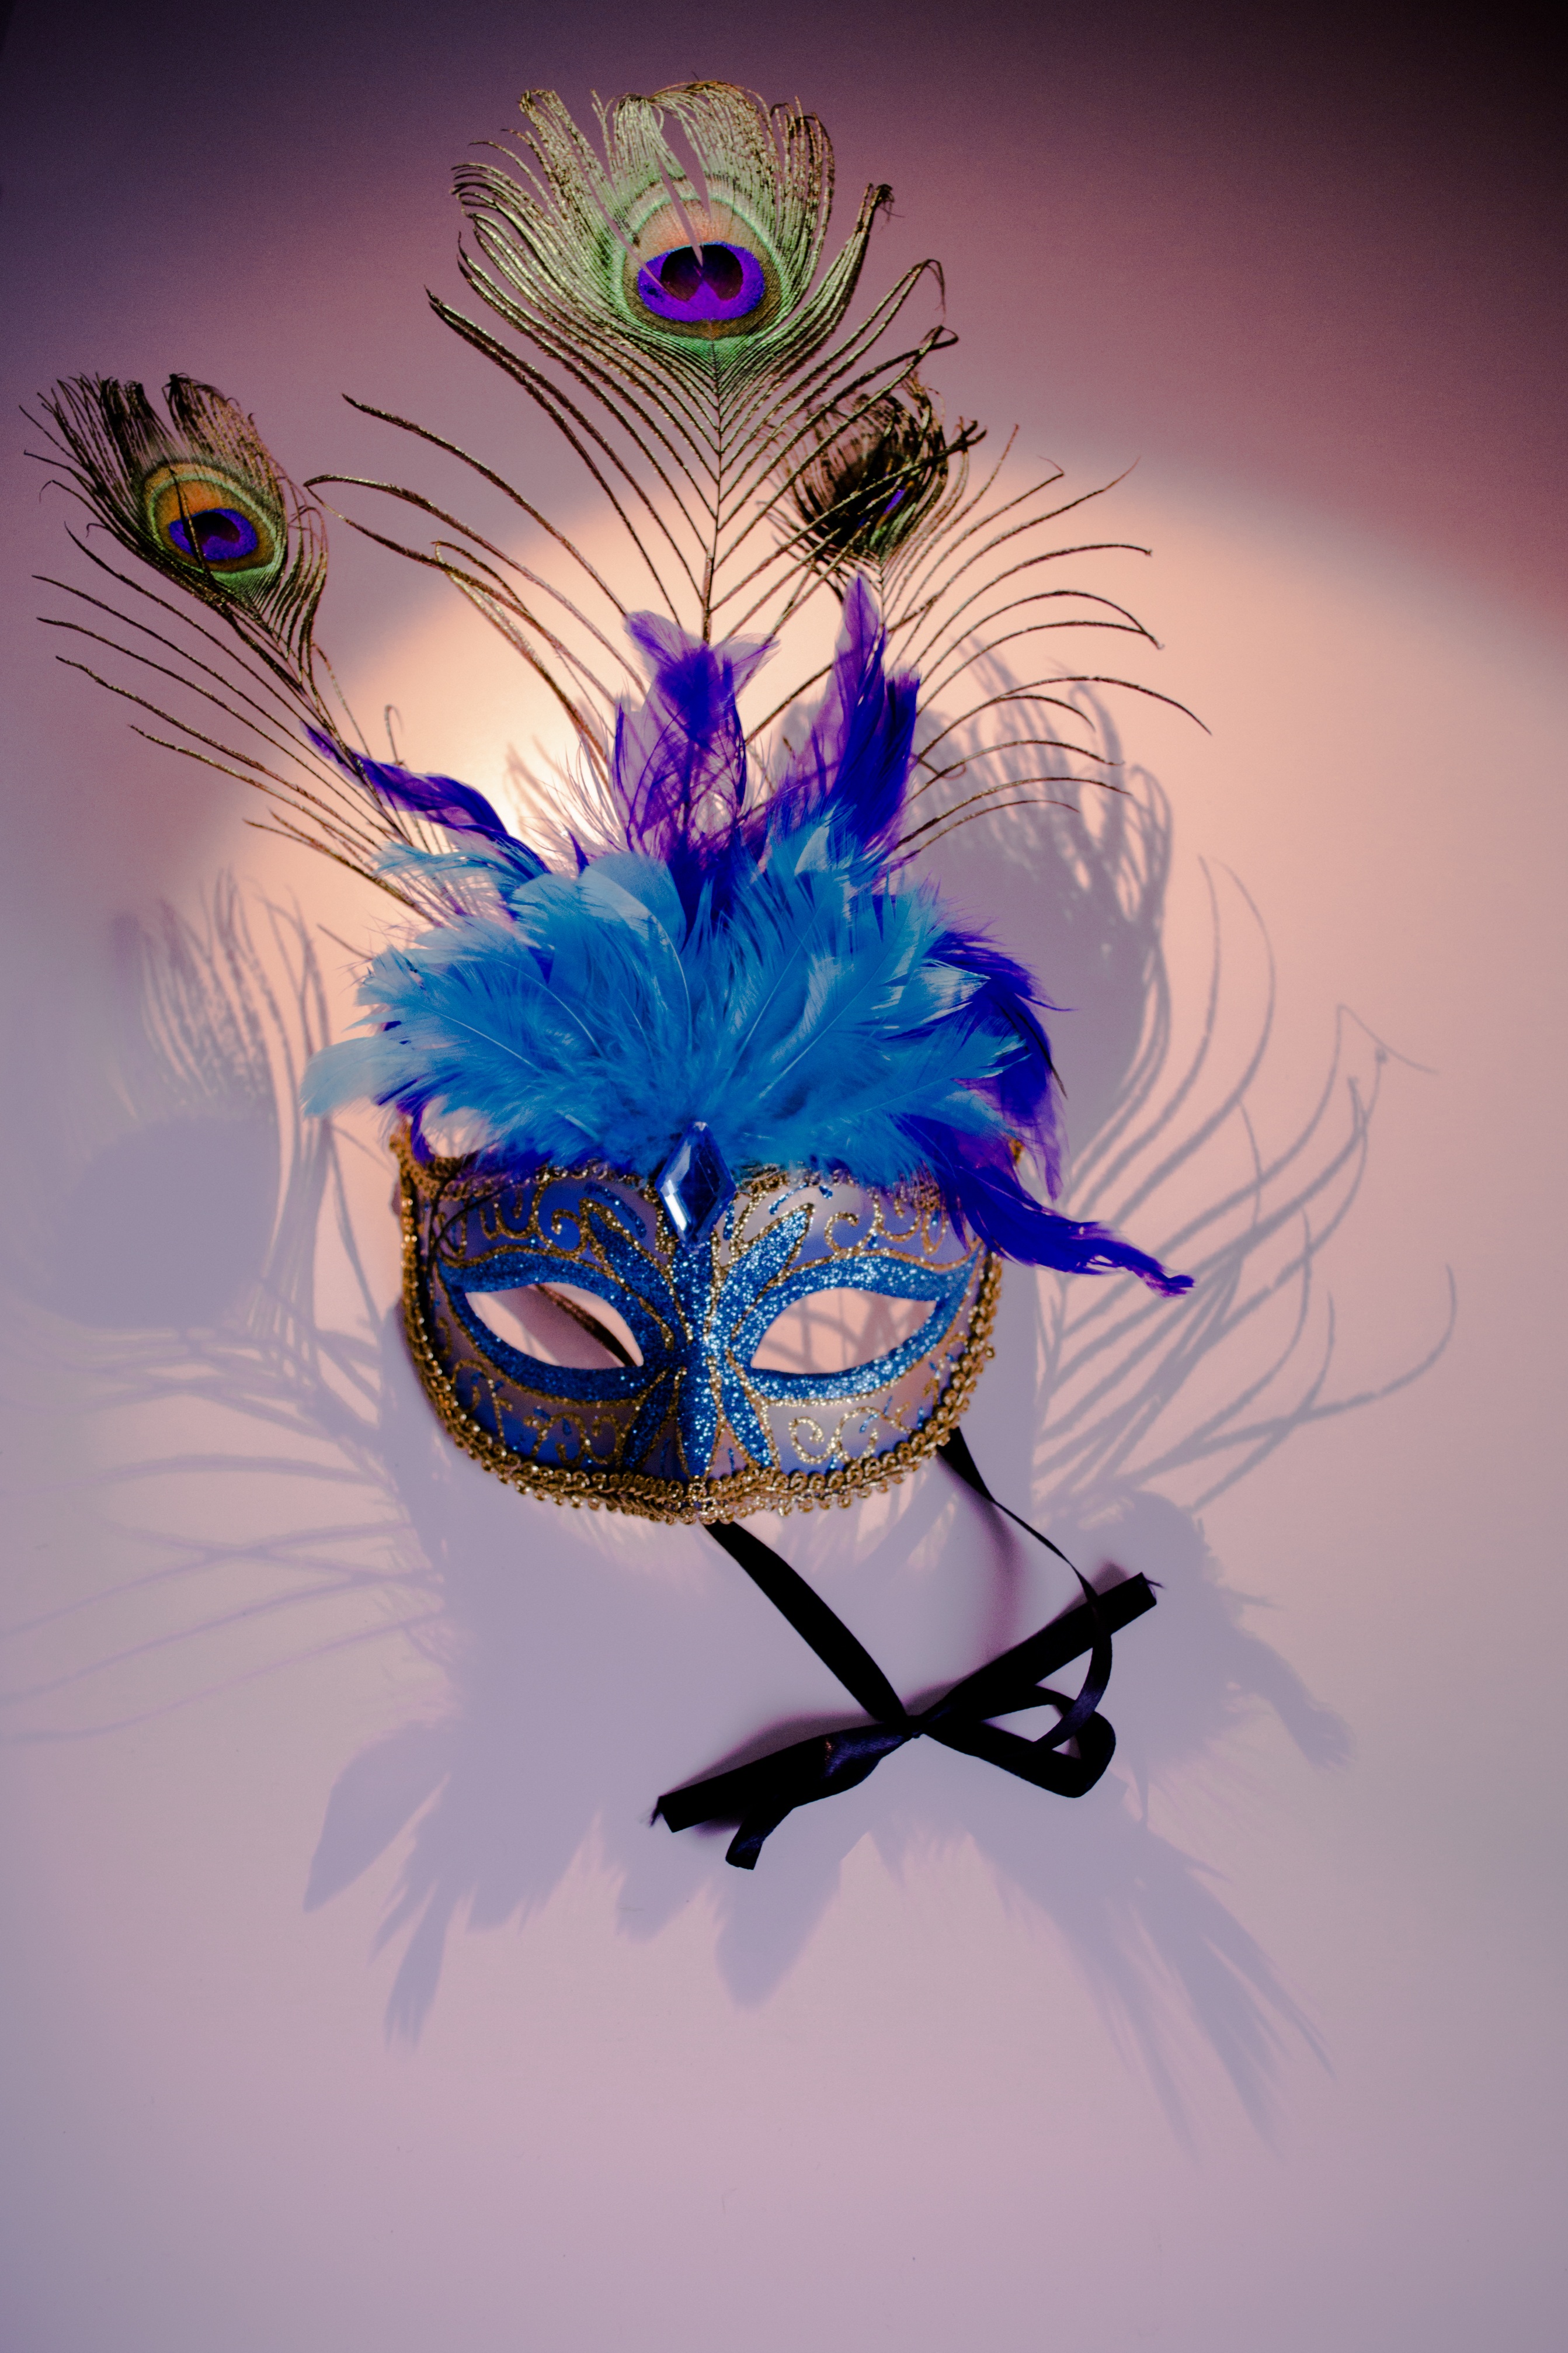
wing, flower, carnival, italy, venice, blue, clothing, colorful, pink, peacock, art, festival, mask, mysterious, gold, illustration, disguise, fantasy, organ, costume, masquerade, masque, macro photography, fancy, venetian, features, venetian mask, mardi, fractal art